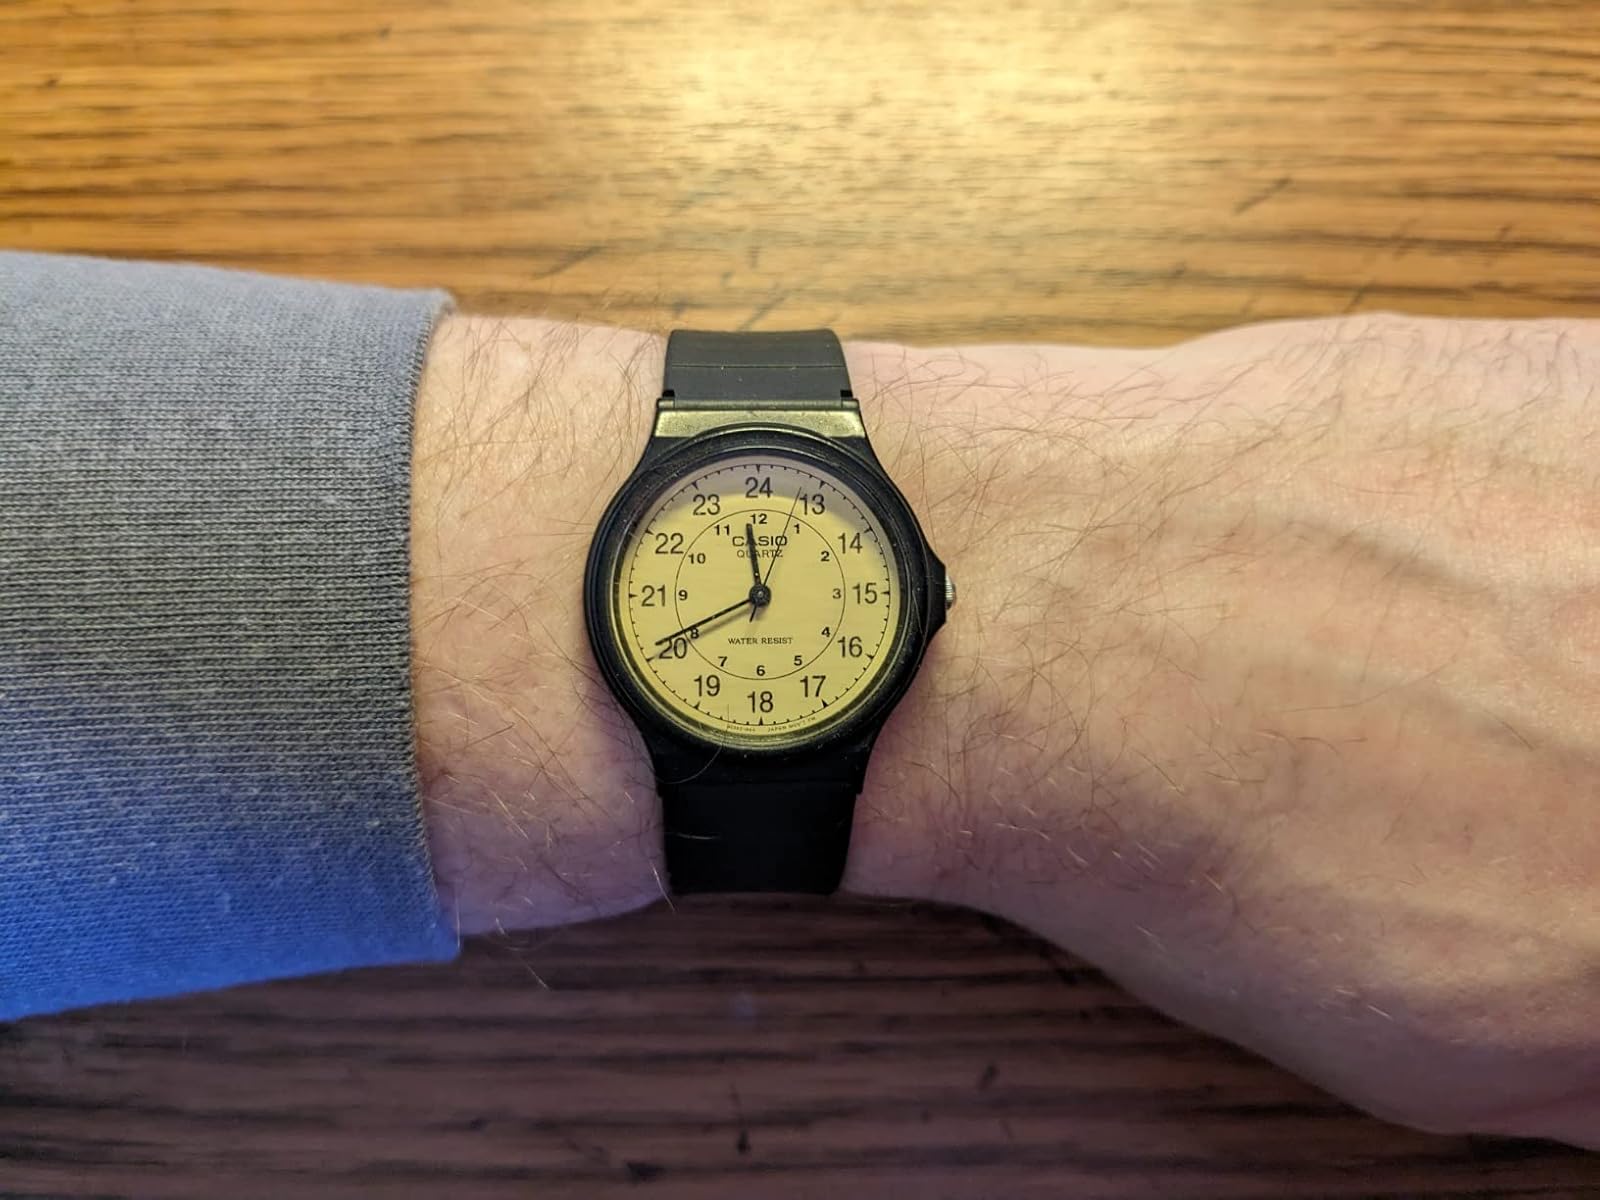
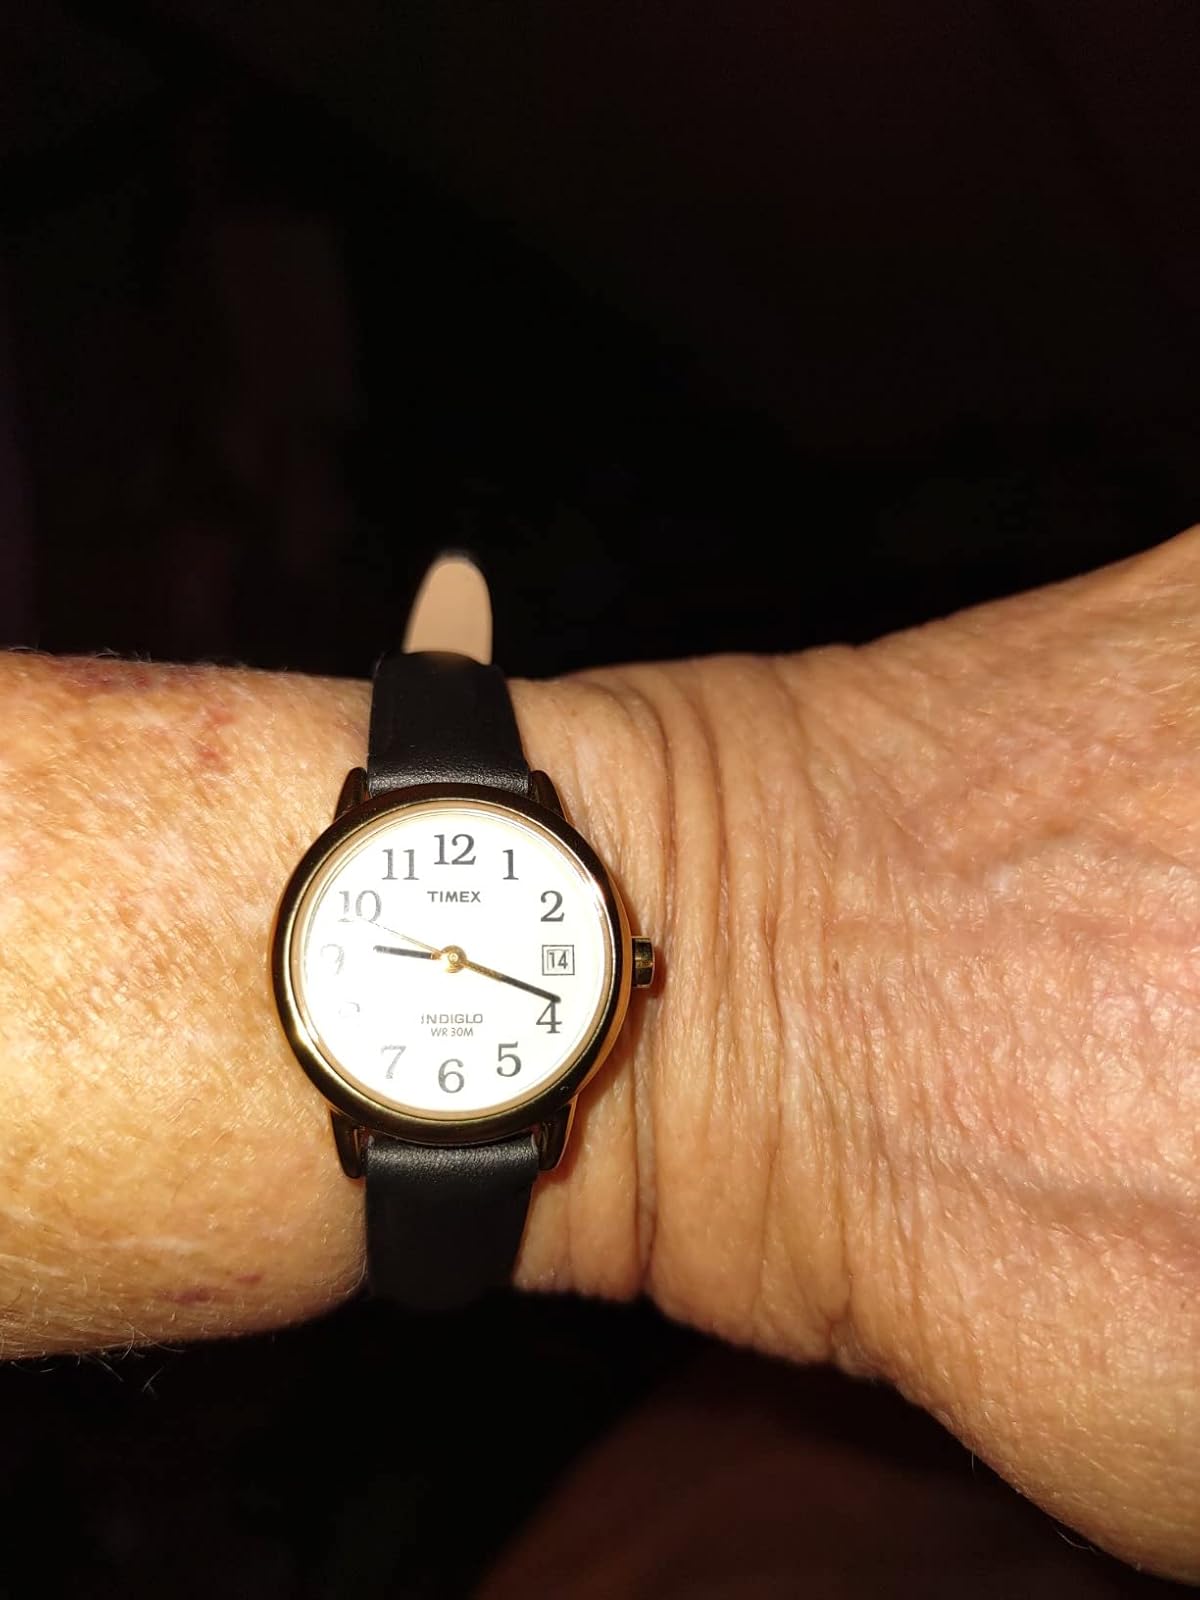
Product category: accessories_watch
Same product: no